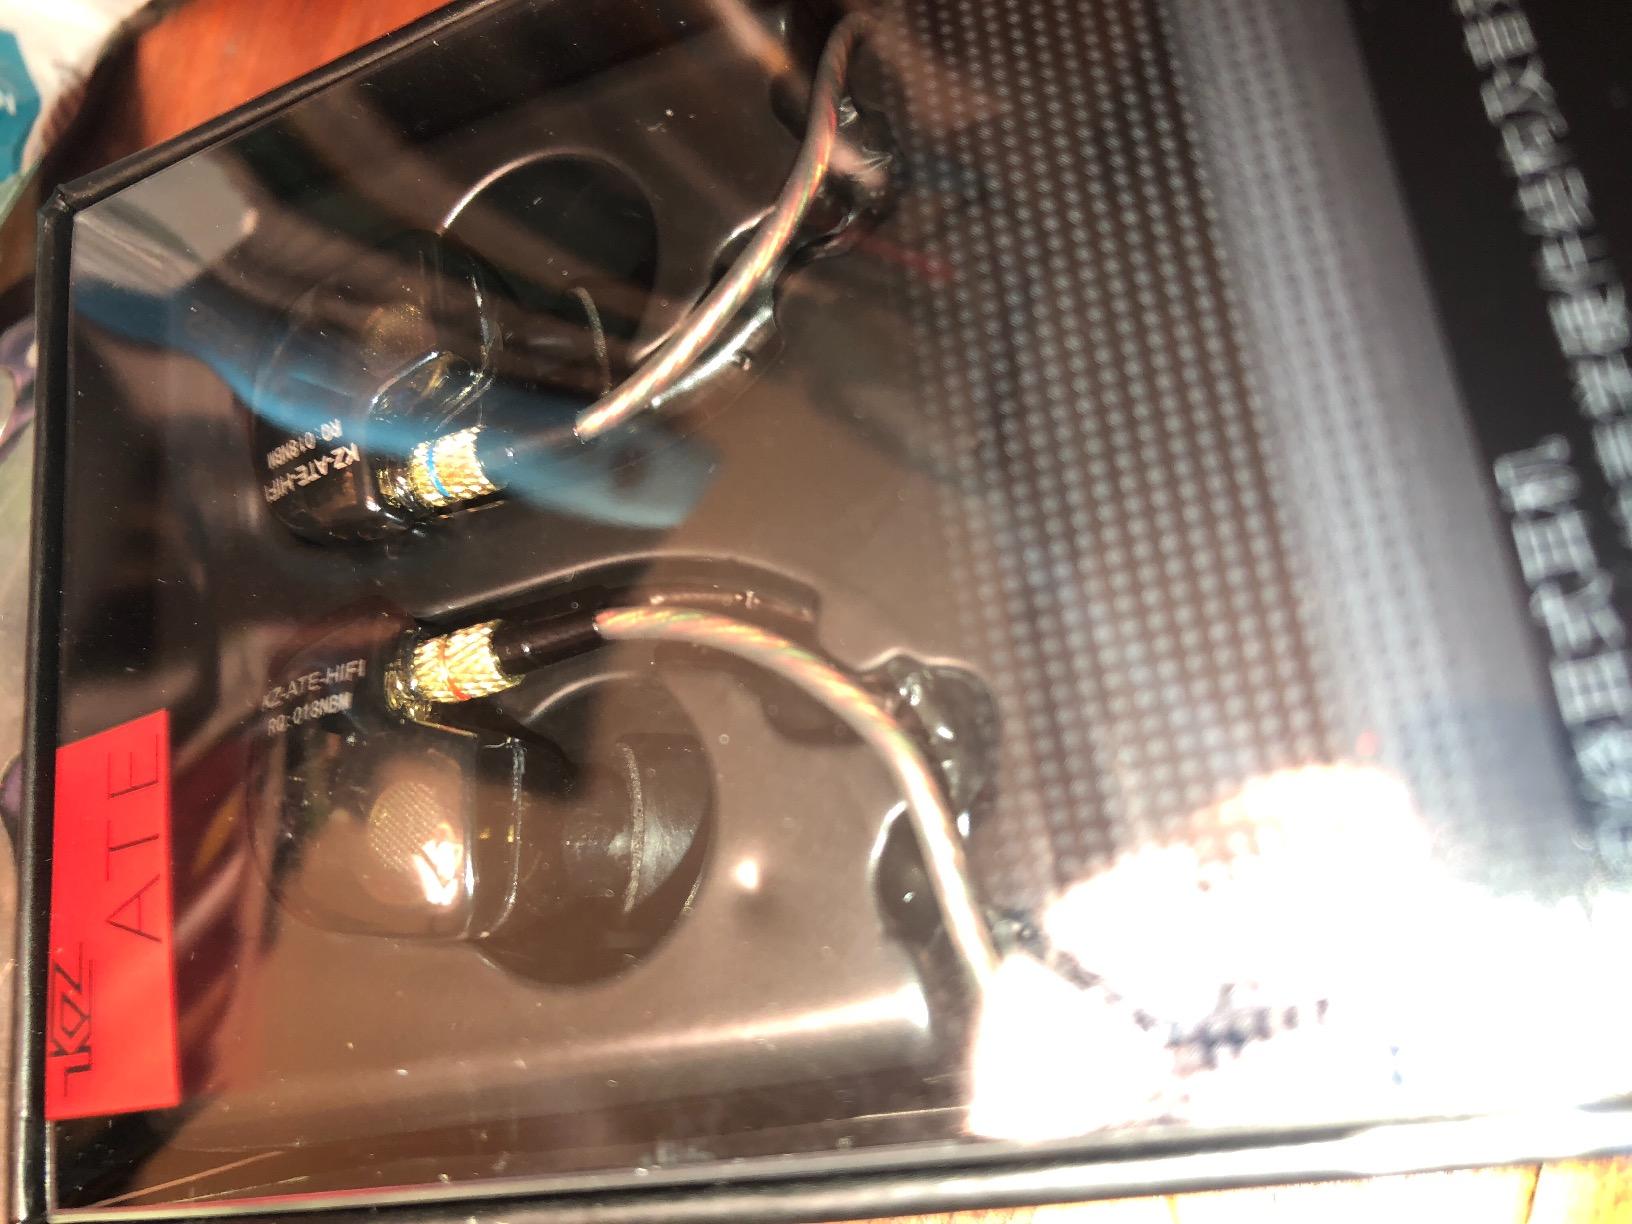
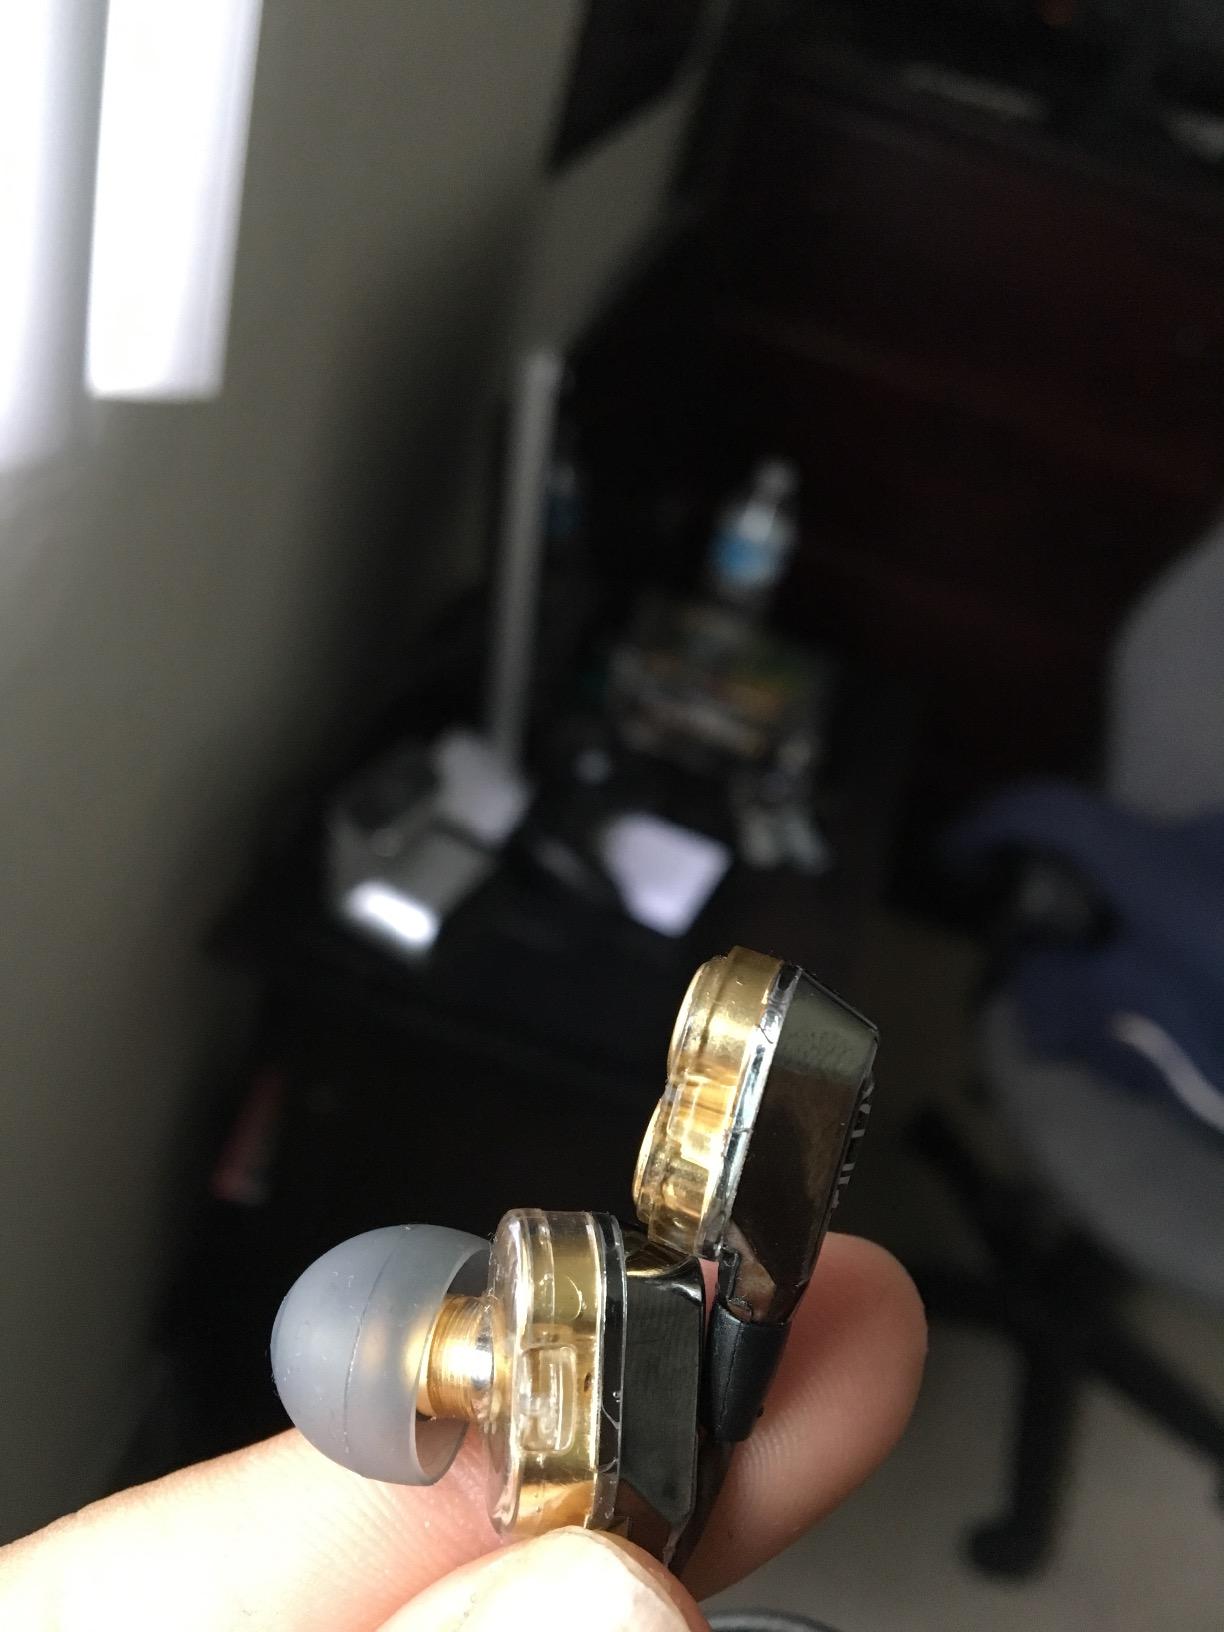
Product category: headphones
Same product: no